New Era Orchestra

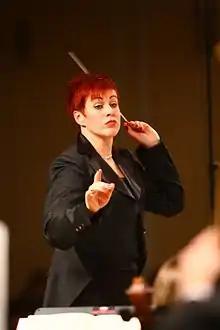
Tetiana Kalinichenko

The troop was assembled in 2007 by Tatiana Kalinichenko (its conductor) in partnership with Andrii Rizol (the chief executive). The orchestra’s international activity was initiated by Evgenii Utkin, investment IT-holding «KM Core» president, and the «Master Class» house of arts and education founder.